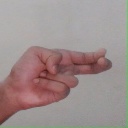
अक्षर: ह